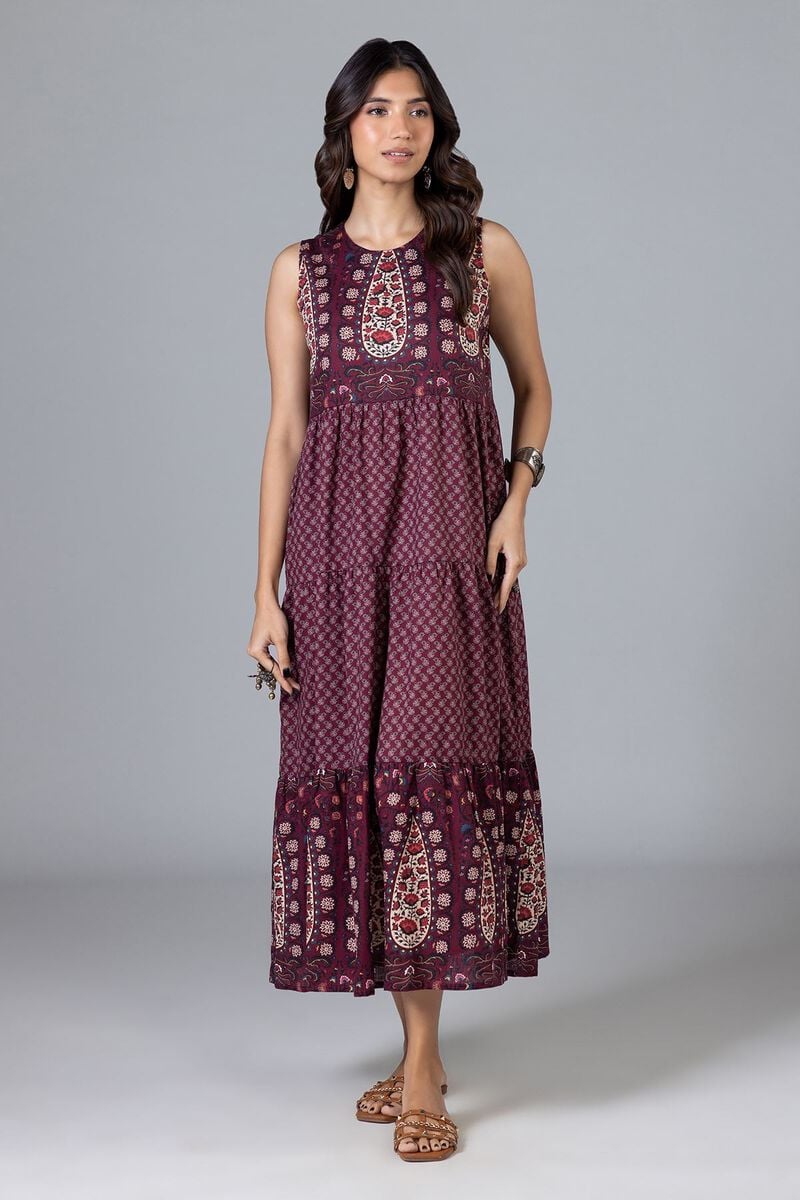
burgundy multi paisley maxi dress